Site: brandenburg
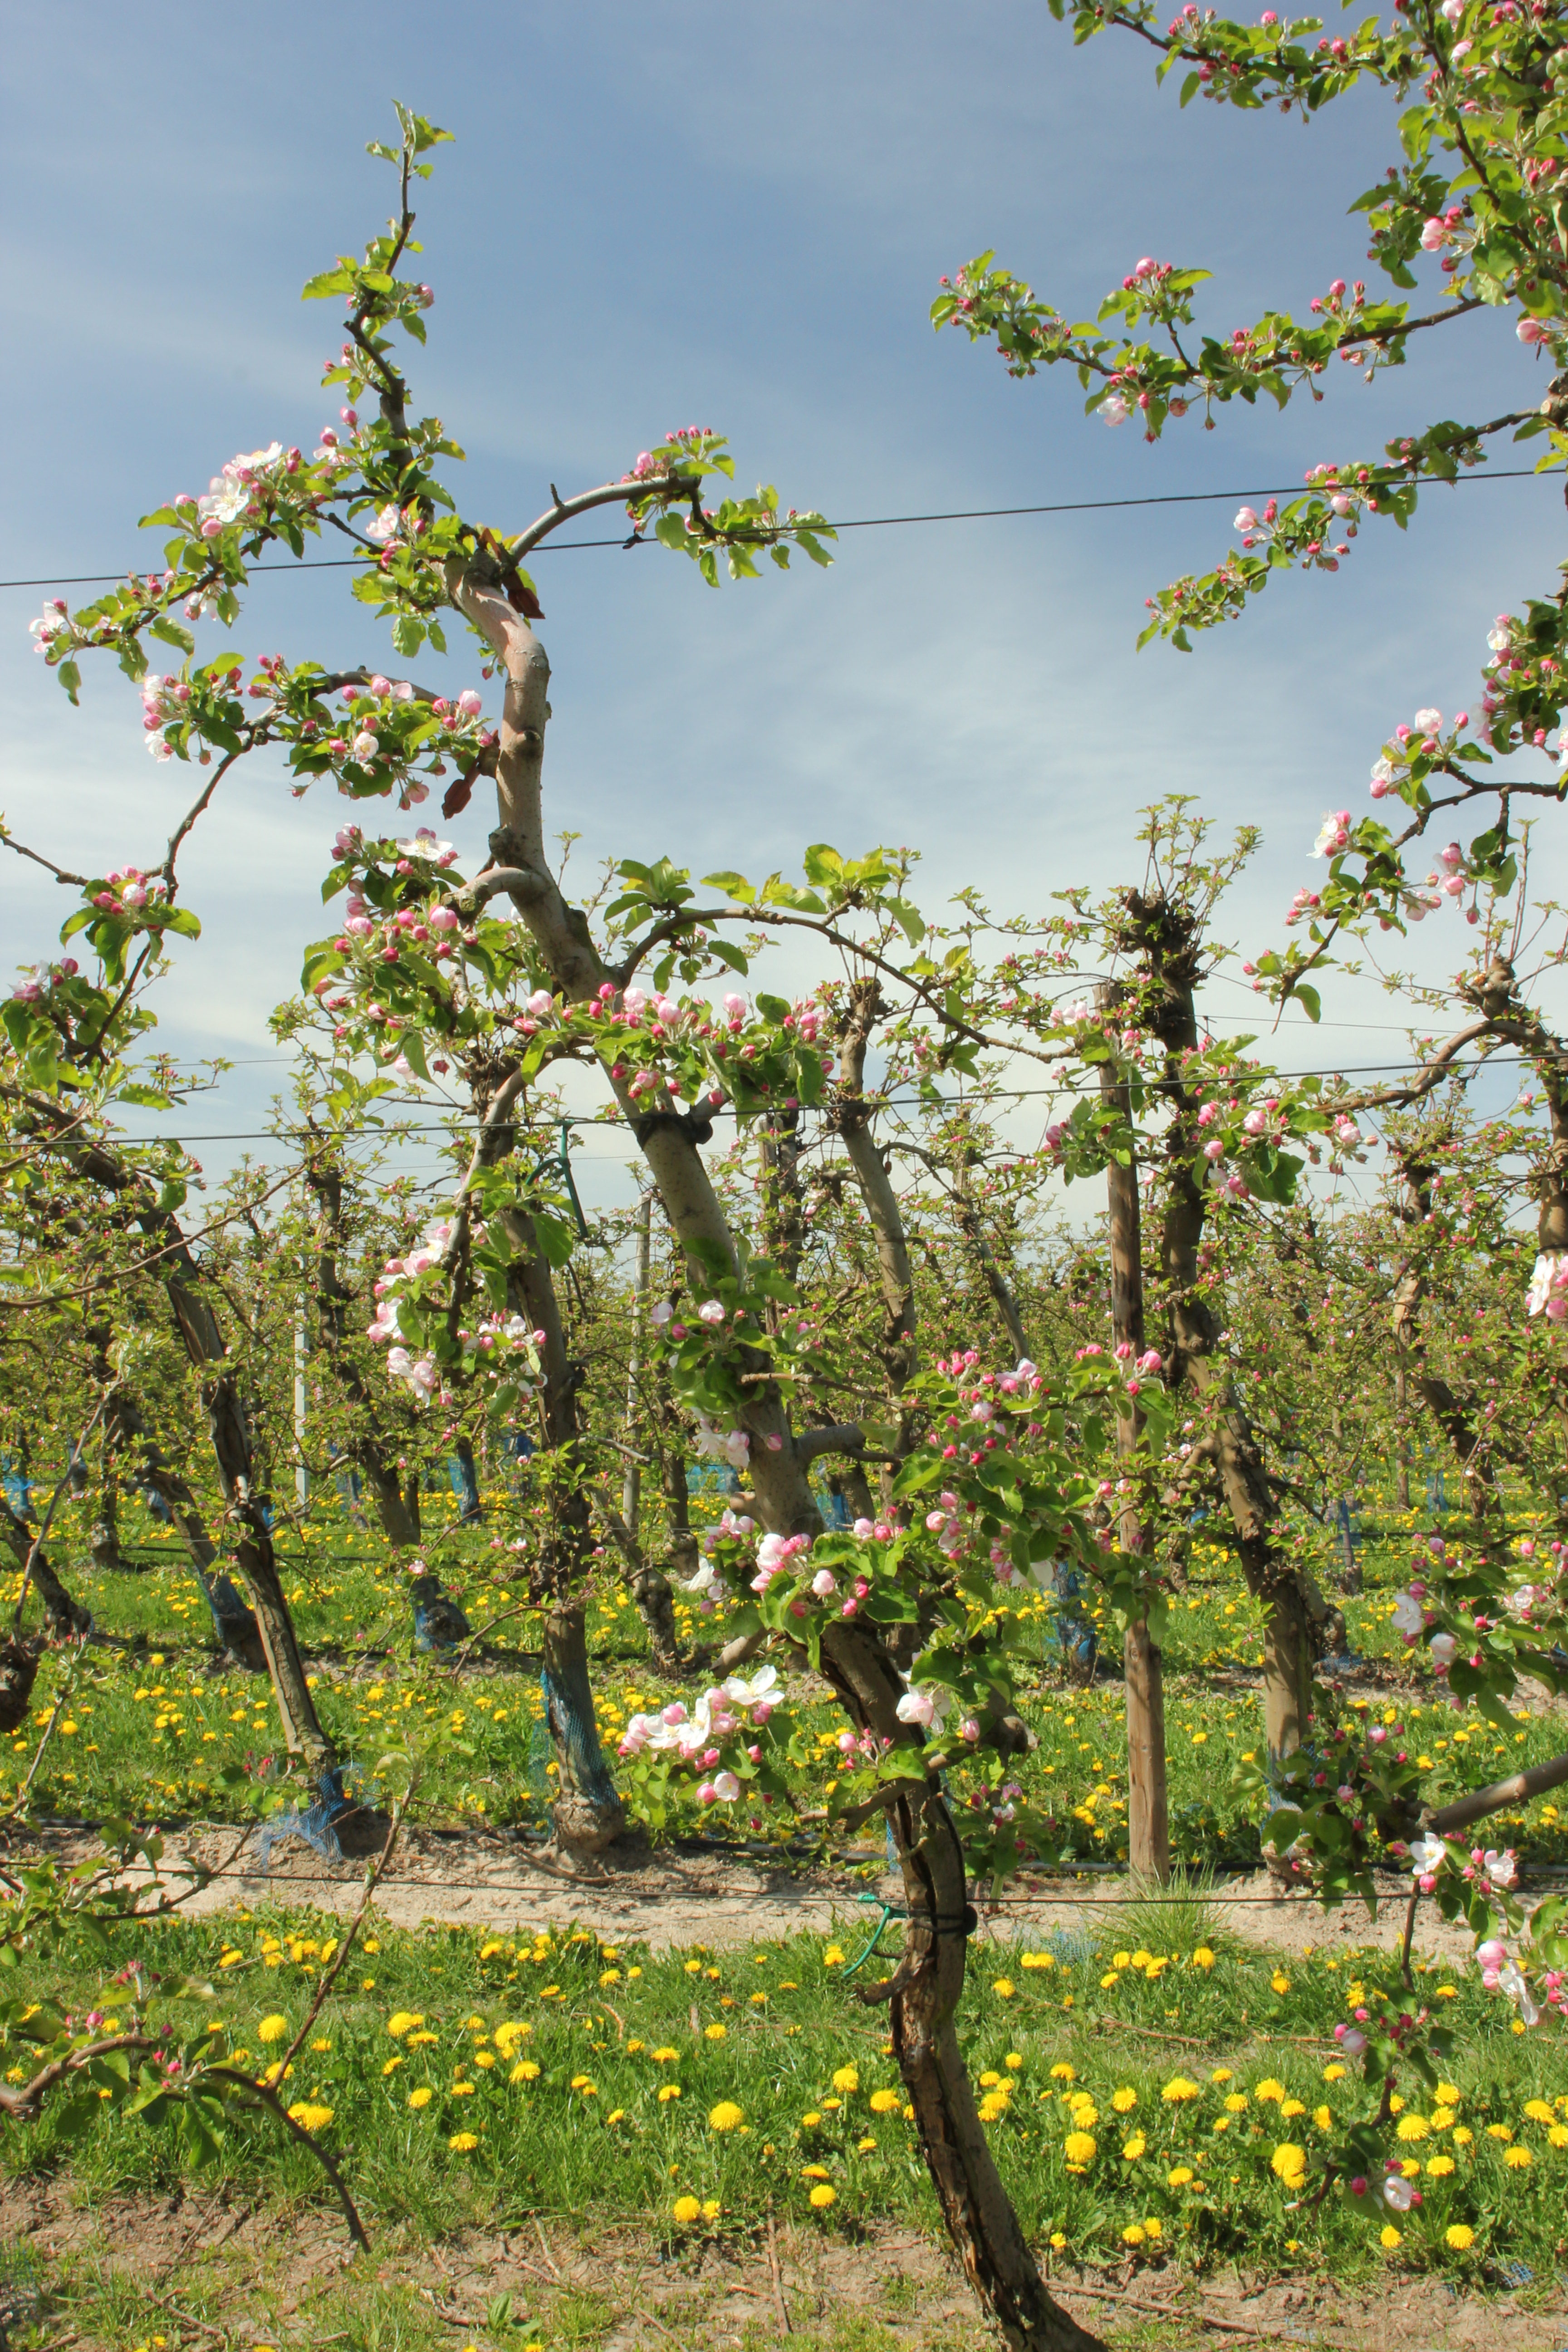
Growth stage (BBCH 57): Inflorescence emergence